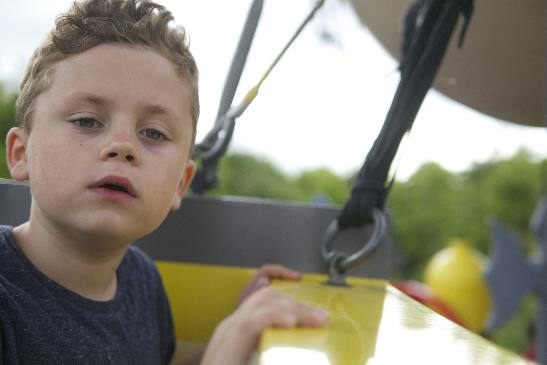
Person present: Yes